The Doo-Wops & Hooligans Tour

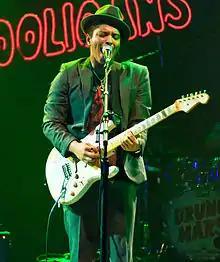
Mars performing in Houston, Texas, on November 24, 2010.

American rapper Donnis opened for the first leg of the North American tour. Alex Hepburn appeared at some of the European shows, while hip-hop duo Diafrix supported Mars in Australia. Mars performed with his band, the Hooligans, which consisted of Phillip Lawrence (backup vocals), Phredley Brown (keyboard), Jamareo Artis (bass), Eric Hernandez (drums), Kameron Whalum, Dwayne Dugger and James King (horns), and Kenji Chan (guitar). Mars wore a black suit and tie at some shows in the United Kingdom. He used a Fender Stratocaster guitar. The set for the tour was about 75 minutes long, and included rehearsed comedic interludes.